Bulletstorm

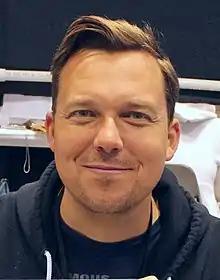
Rick Remender served as the game's writer.

"Bulletstorm" was developed by Polish game studio People Can Fly. They had previously created the "Painkiller" series, a first-person shooter (FPS) designed for the PC. "Bulletstorm" was the studio's first triple-A game. Development began in June 2007, and the game enjoyed a roughly three-and-a-half-year development cycle. During the game's production, the studio had about 70 people working on it. The game was a collaboration between PCF and Epic Games, which had acquired a majority stake in the studio in August 2007. Electronic Arts (EA) published the game under its EA Partners program, after being impressed by the studio's work on "Painkiller". PCF's Adrian Chmielarz directed the game, which was designed by Epic's "Gears of War" creator Cliff Bleszinski, and penned by writer and producer Rick Remender. PCF confirmed on February 2, 2011, that "Bulletstorm" had declared gold, indicating it was being prepared for duplication and release.